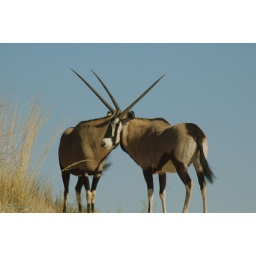
This was the kind op picture I had in mind going to Kaleghari. I love the animals against the clear blue sky.